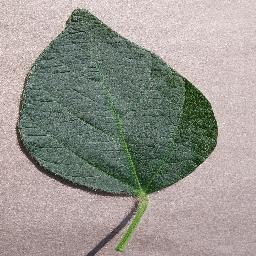
Label: Soybean___healthy